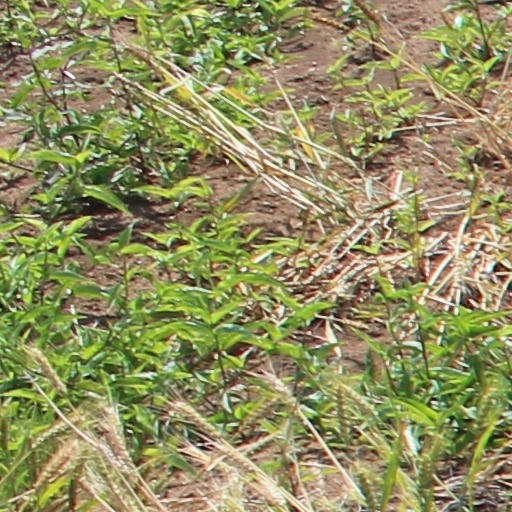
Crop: wheat